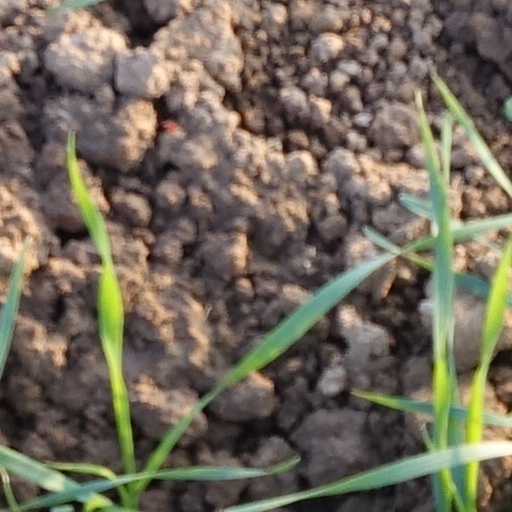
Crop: wheat